John F. Brock

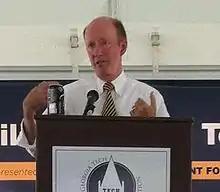
Brock in 2013

John F. Brock (born May 6, 1948), is an American businessman who was the chairman and chief executive officer of Coca-Cola Enterprises Inc. (CCE), the world's third-largest marketer, distributor, and producers of Coca-Cola products. He has more than 25 years of experience in the beverage sales industry.